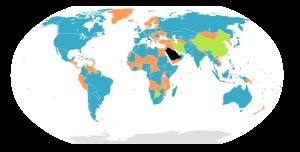
Les régimes parlementaires sont des systèmes constitutionnels caractérisés par l’équilibre entre les pouvoirs du cabinet ministériel et ceux du parlement. Le cabinet est politiquement et collectivement responsable devant le parlement ou l'une des chambres du parlement en contrepartie de quoi, le cabinet peut généralement dissoudre le parlement. Le régime présidentiel, qui s'en distingue, se caractérise au contraire par la séparation des pouvoirs et donc l’absence de responsabilité du cabinet devant le parlement et de droit de dissolution du parlement par le pouvoir exécutif.
Le bicamérisme est un système d'organisation politique qui divise le Parlement en deux chambres distinctes, une chambre haute et une chambre basse. Le mot, introduit au XIXᵉ siècle, est constitué de « bi » et de « camera ».
Le monocamérisme ou monocaméralisme, également connu sous le nom d'unicamérisme ou d'unicaméralisme, est un système parlementaire à une seule chambre.